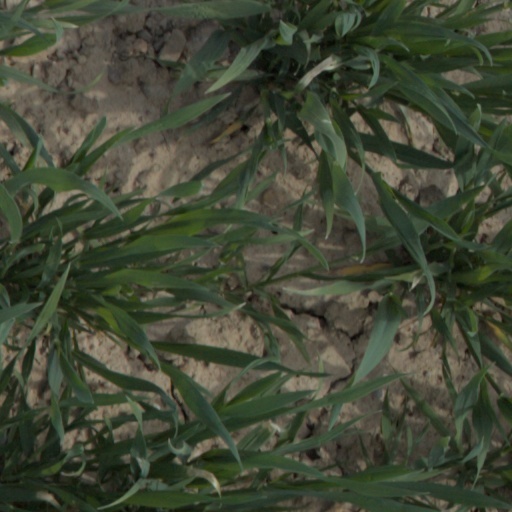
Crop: wheat